Széchenyi thermal bath

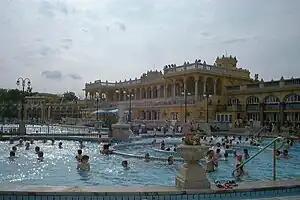
The bath during the day

The baths have pools of varying temperature. The outdoor pools (swimming pool, adventure pool and thermal sitting pool) are . The swimming pool's depth is . The adventure pool's depth is . Guests can use the water streaming, whirlpool and massaging water beamand. The indoor pools are of varying temperatures, between . The complex also includes saunas and steam.